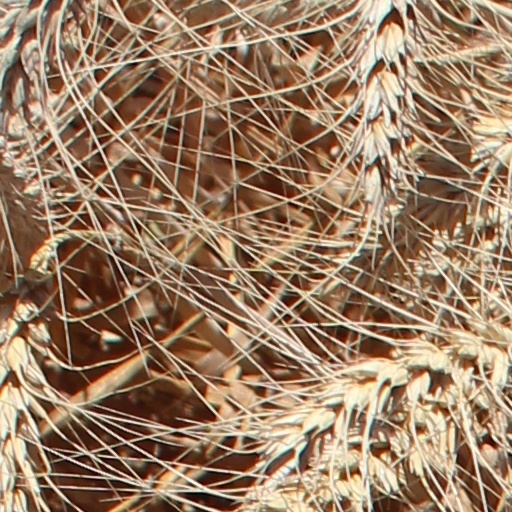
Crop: wheat